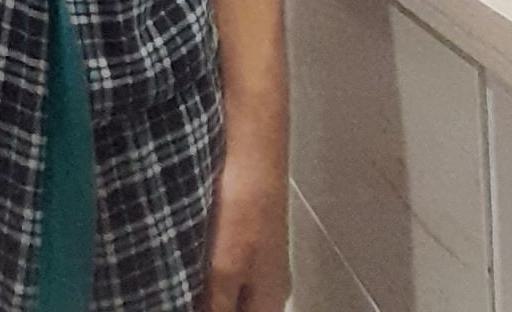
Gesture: no_gesture